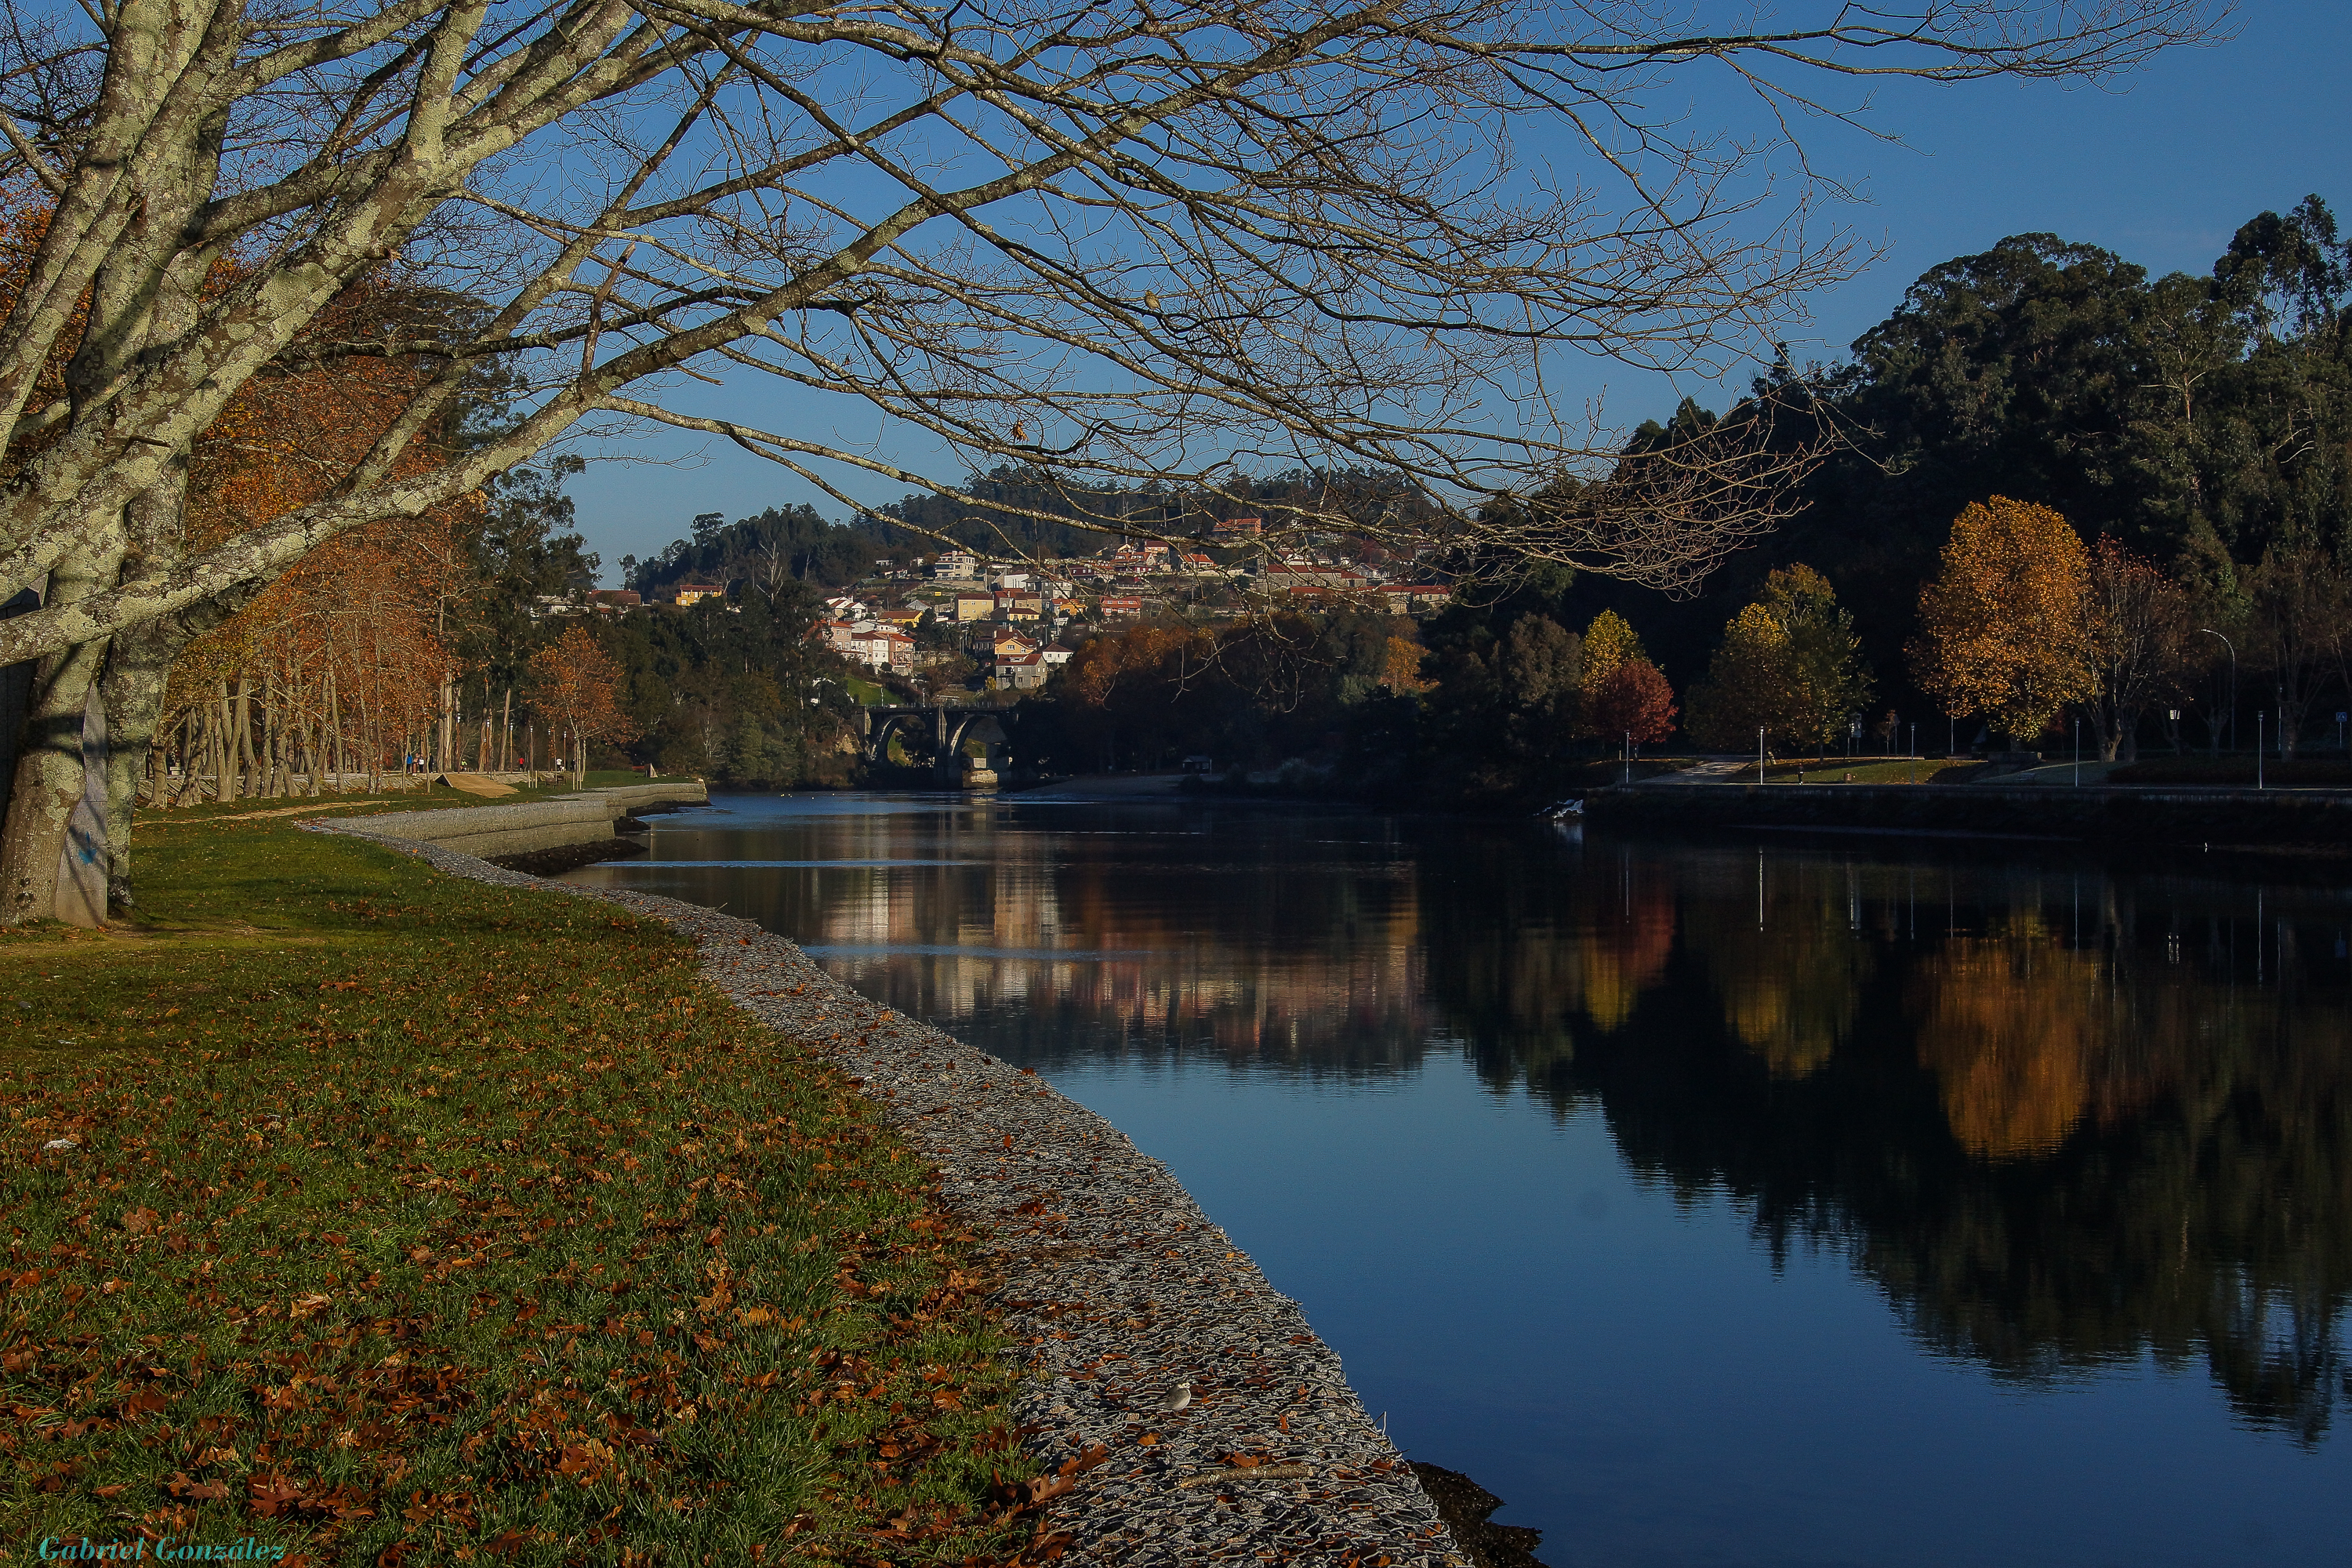
landscape, tree, water, nature, plant, morning, leaf, flower, lake, river, canal, photo, pond, evening, reflection, autumn, park, season, waterway, body of water, spain, galicia, pontevedra, paisajes, woodland, tamron18270mmpzd, tamron18270, a77, espana, g, ggl1, gaby1, xovesphoto, sonya77, 18270, sonya77v, gabrielcoru a, r ol rez, woody plant